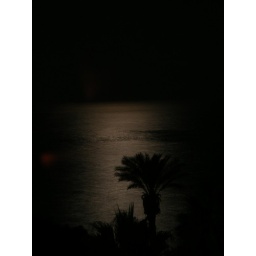
Moonlight on plam tree from hotel window in Cyprus.